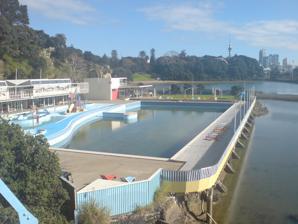
Building: Parnell Baths
Country: New Zealand
Year built: 1914
Swimming pool in Auckland, New Zealand Parnell Baths The Parnell Baths in 2011 Address 25 Judges Bay Road, Parnell, Auckland 1052 Coordinates 36°50′56″S 174°47′31″E / 36.849°S 174.792°E / -36.849; 174.792 Construction Built 1914 ; 111 years ago ( 1914 ) The Parnell Baths are a historic swimming pool in Parnell , Auckland . The pools feature the largest saltwater swimming pool in New Zealand, originally filling with seawater from the Waitematā Harbour . In the 1950s, the pool complex was redeveloped into the Lido style popular in the United Kingdom , by Hungarian architect Tibor Donner . History The Parnell Baths and Judges Bay in 1915 After major reclamation works along the Auckland waterfront , many of the beaches residents had traditionally used for bathing in the 19th century were no longer accessible. In 1912, a decision was made to create a saltwater pool complex at Parnell. Construction on the baths began in 1913, and the pools were opened on 7 March 1914. The poolswere originally only accessible by a narrow stairway down the cliff face from Point Resolution. The Parnell Baths were originally seawater, being filled when Judges Bay was at high tide. In 1923, a 1.5 metre springboard was added to the pools. In 1926, a children's pool was added to the complex, and in the following year, the bottom of the pool was concreted. Between 1926 and 1932, Tamaki Drive was constructed through Hobson Bay , closing off the baths from the sea. During this period, pipes were installed to better fill the baths with seawater, however the sanitation plant at Ōkahu Bay caused the water quality to worsen. This improved in 1939, when water purification plants were installed. From 1944, the Auckland Council began a land reclamation project on Point Resolution, in order to construct an access road to the baths. In 1954, the pools were renovated in a Lido style by Hungarian architect Tibor Donner , featuring a two-storey building to replace the changing sheds, and a mosaic by New Zealand artist James Turkington. Between 2002 and 2003, the pools were upgraded after falling attendance in the 1990s, becoming a modern-style fitness centre. For the facility's centenary in 2014, the book Parnell Baths: a Jewel in Auckland's Crown was commissioned by Parnell Heritage and the Waitematā Local Board , detailing the site's social history. After the effects of the 2023 Auckland Anniversary Weekend floods , the pools were closed due to cliff instability. References